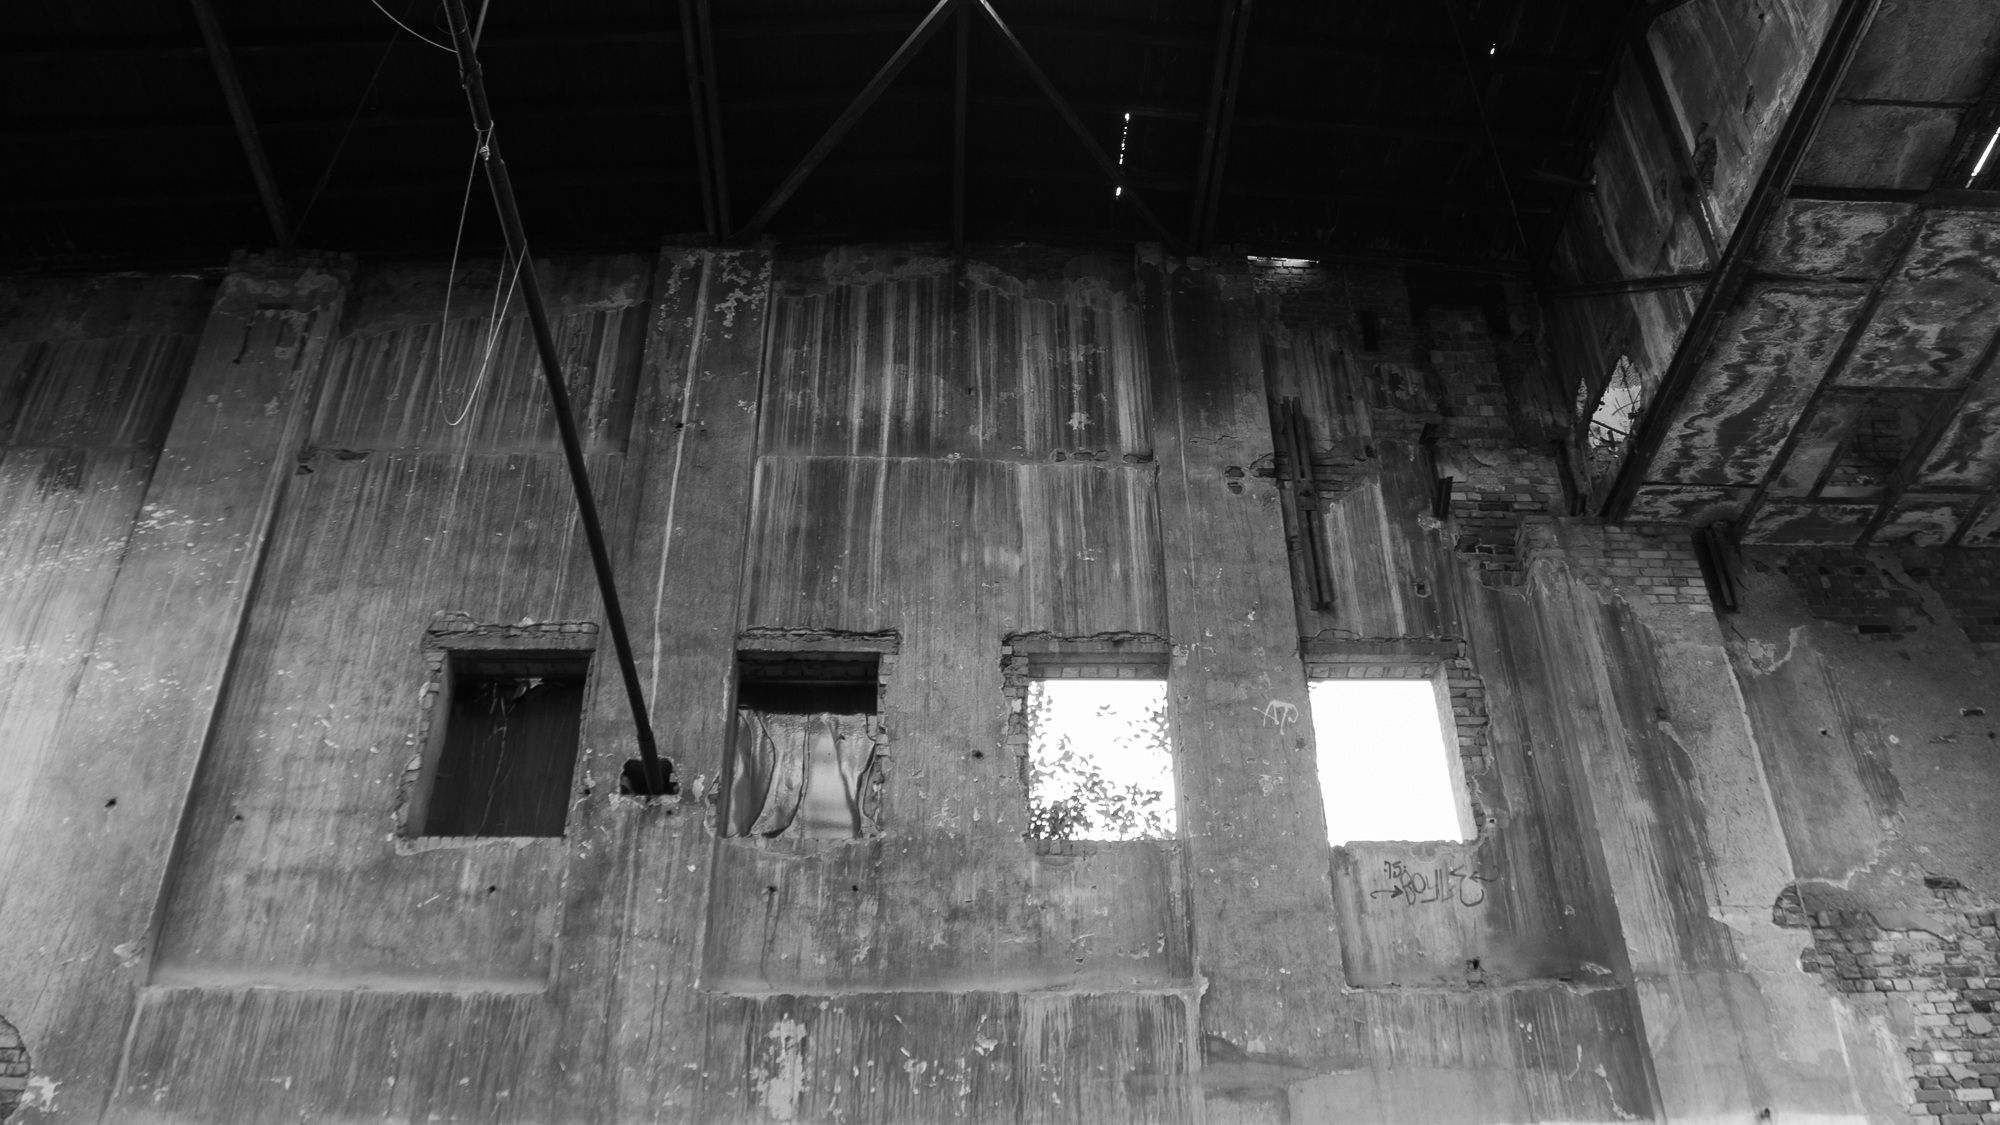
light, black and white, white, photography, house, window, old, darkness, industry, decay, ruin, black, monochrome, old building, forget, leave, industrial plant, industrial building, lapsed, ailing, brittle, abandoned place, abandoned places, monochrome photography